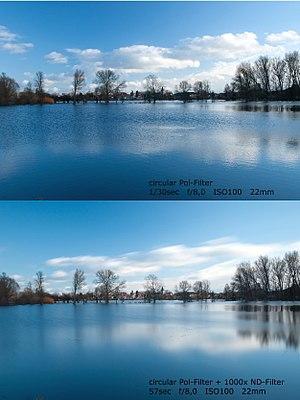
Comparaison de deux images démontrant l'intérêt d'un filtre ND sur un paysage. La première a été prise avec un polariseur uniquement et la seconde avec un filtre ND 1000x (ND 3.0), ce qui lui permet une exposition et un lissage plus grands.
En photographie et en optique, un filtre à densité neutre ou filtre ND est un filtre qui absorbe de manière égale les rayonnements visibles quelle que soit la longueur d'onde. Le filtre, d'apparence grise, n'est pas coloré et ne modifie pas la teinte ou le rendu de couleur. Le but de ce type de filtre est de permettre au photographe une plus grande marge de manœuvre quant au réglage de l'ouverture, du temps de pose, ou du flou cinétique dans différentes situations, notamment lors de changements de conditions d'éclairement lumineux.